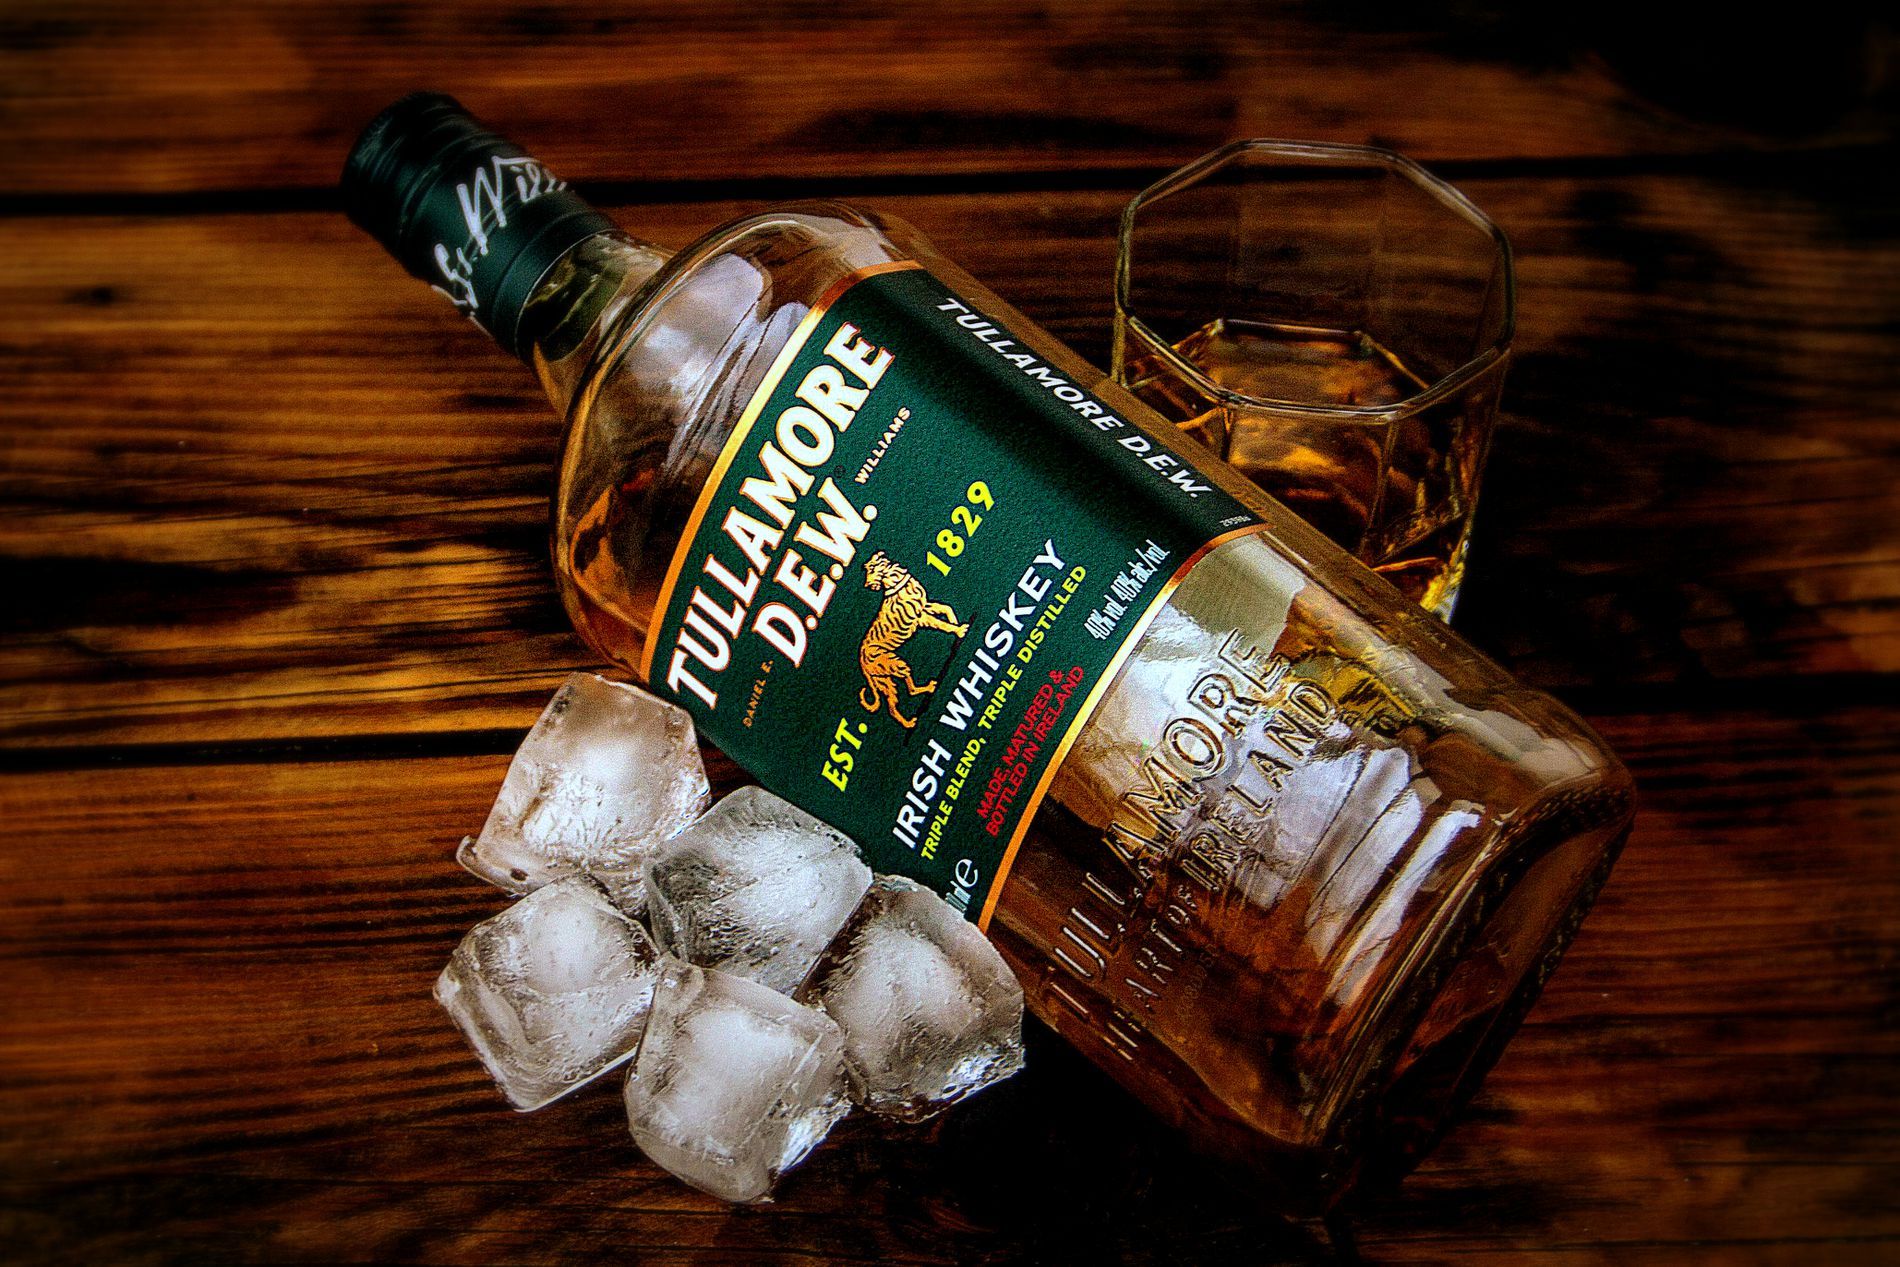
The Golden Whiskey
A Tullamore D.E.W. Irish whiskey bottle leaning against a wooden table. The bottle bears a dark green and gold label bearing the brand name, logo, and details about the whiskey. Several ice cubes surround the bottle. In the background is a slightly filled whiskey glass.
The scene depicts a warm and relaxing atmosphere. A bottle of whiskey lying on its side on a wooden table. Several ice cubes glisten next to it under the light, suggesting a cold drink. The lighting is dim and warm, highlighting the wood's texture and the drink's golden color. The photo was taken at a low angle, slightly tilted, to highlight the details of the whiskey bottle.
Labels: Alcohol, Beverage, Liquor, Beer, Bottle, Can, Tin, Glass, Whisky, Beer Bottle, Ice, Beer Glass, table, Label, Bottle label
Camera: Canon Canon EOS 60D
Lens: EF-S18-135mm f/3.5-5.6 IS, Canon EF-S 18-135mm f/3.5-5.6 IS
Aperture: F4.5
Exposure: 1/60 sec
ISO: 160
Focal length: 38.0 mm